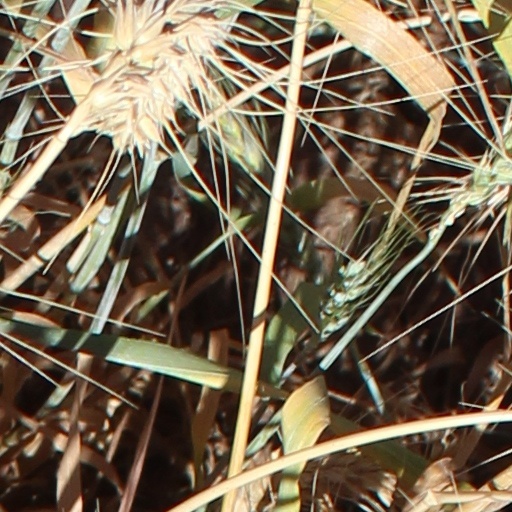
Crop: wheat